List of people hanged, drawn and quartered

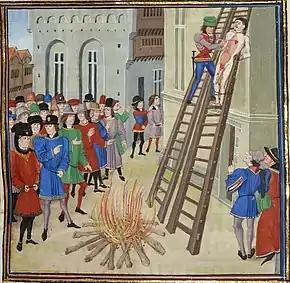
The execution of Hugh Despenser the Younger, as pictured in the Froissart of Louis of Gruuthuse

To be hanged, drawn and quartered was a penalty in England, Wales, Ireland and the United Kingdom for several crimes, but mainly for high treason. This method was abolished in 1870.